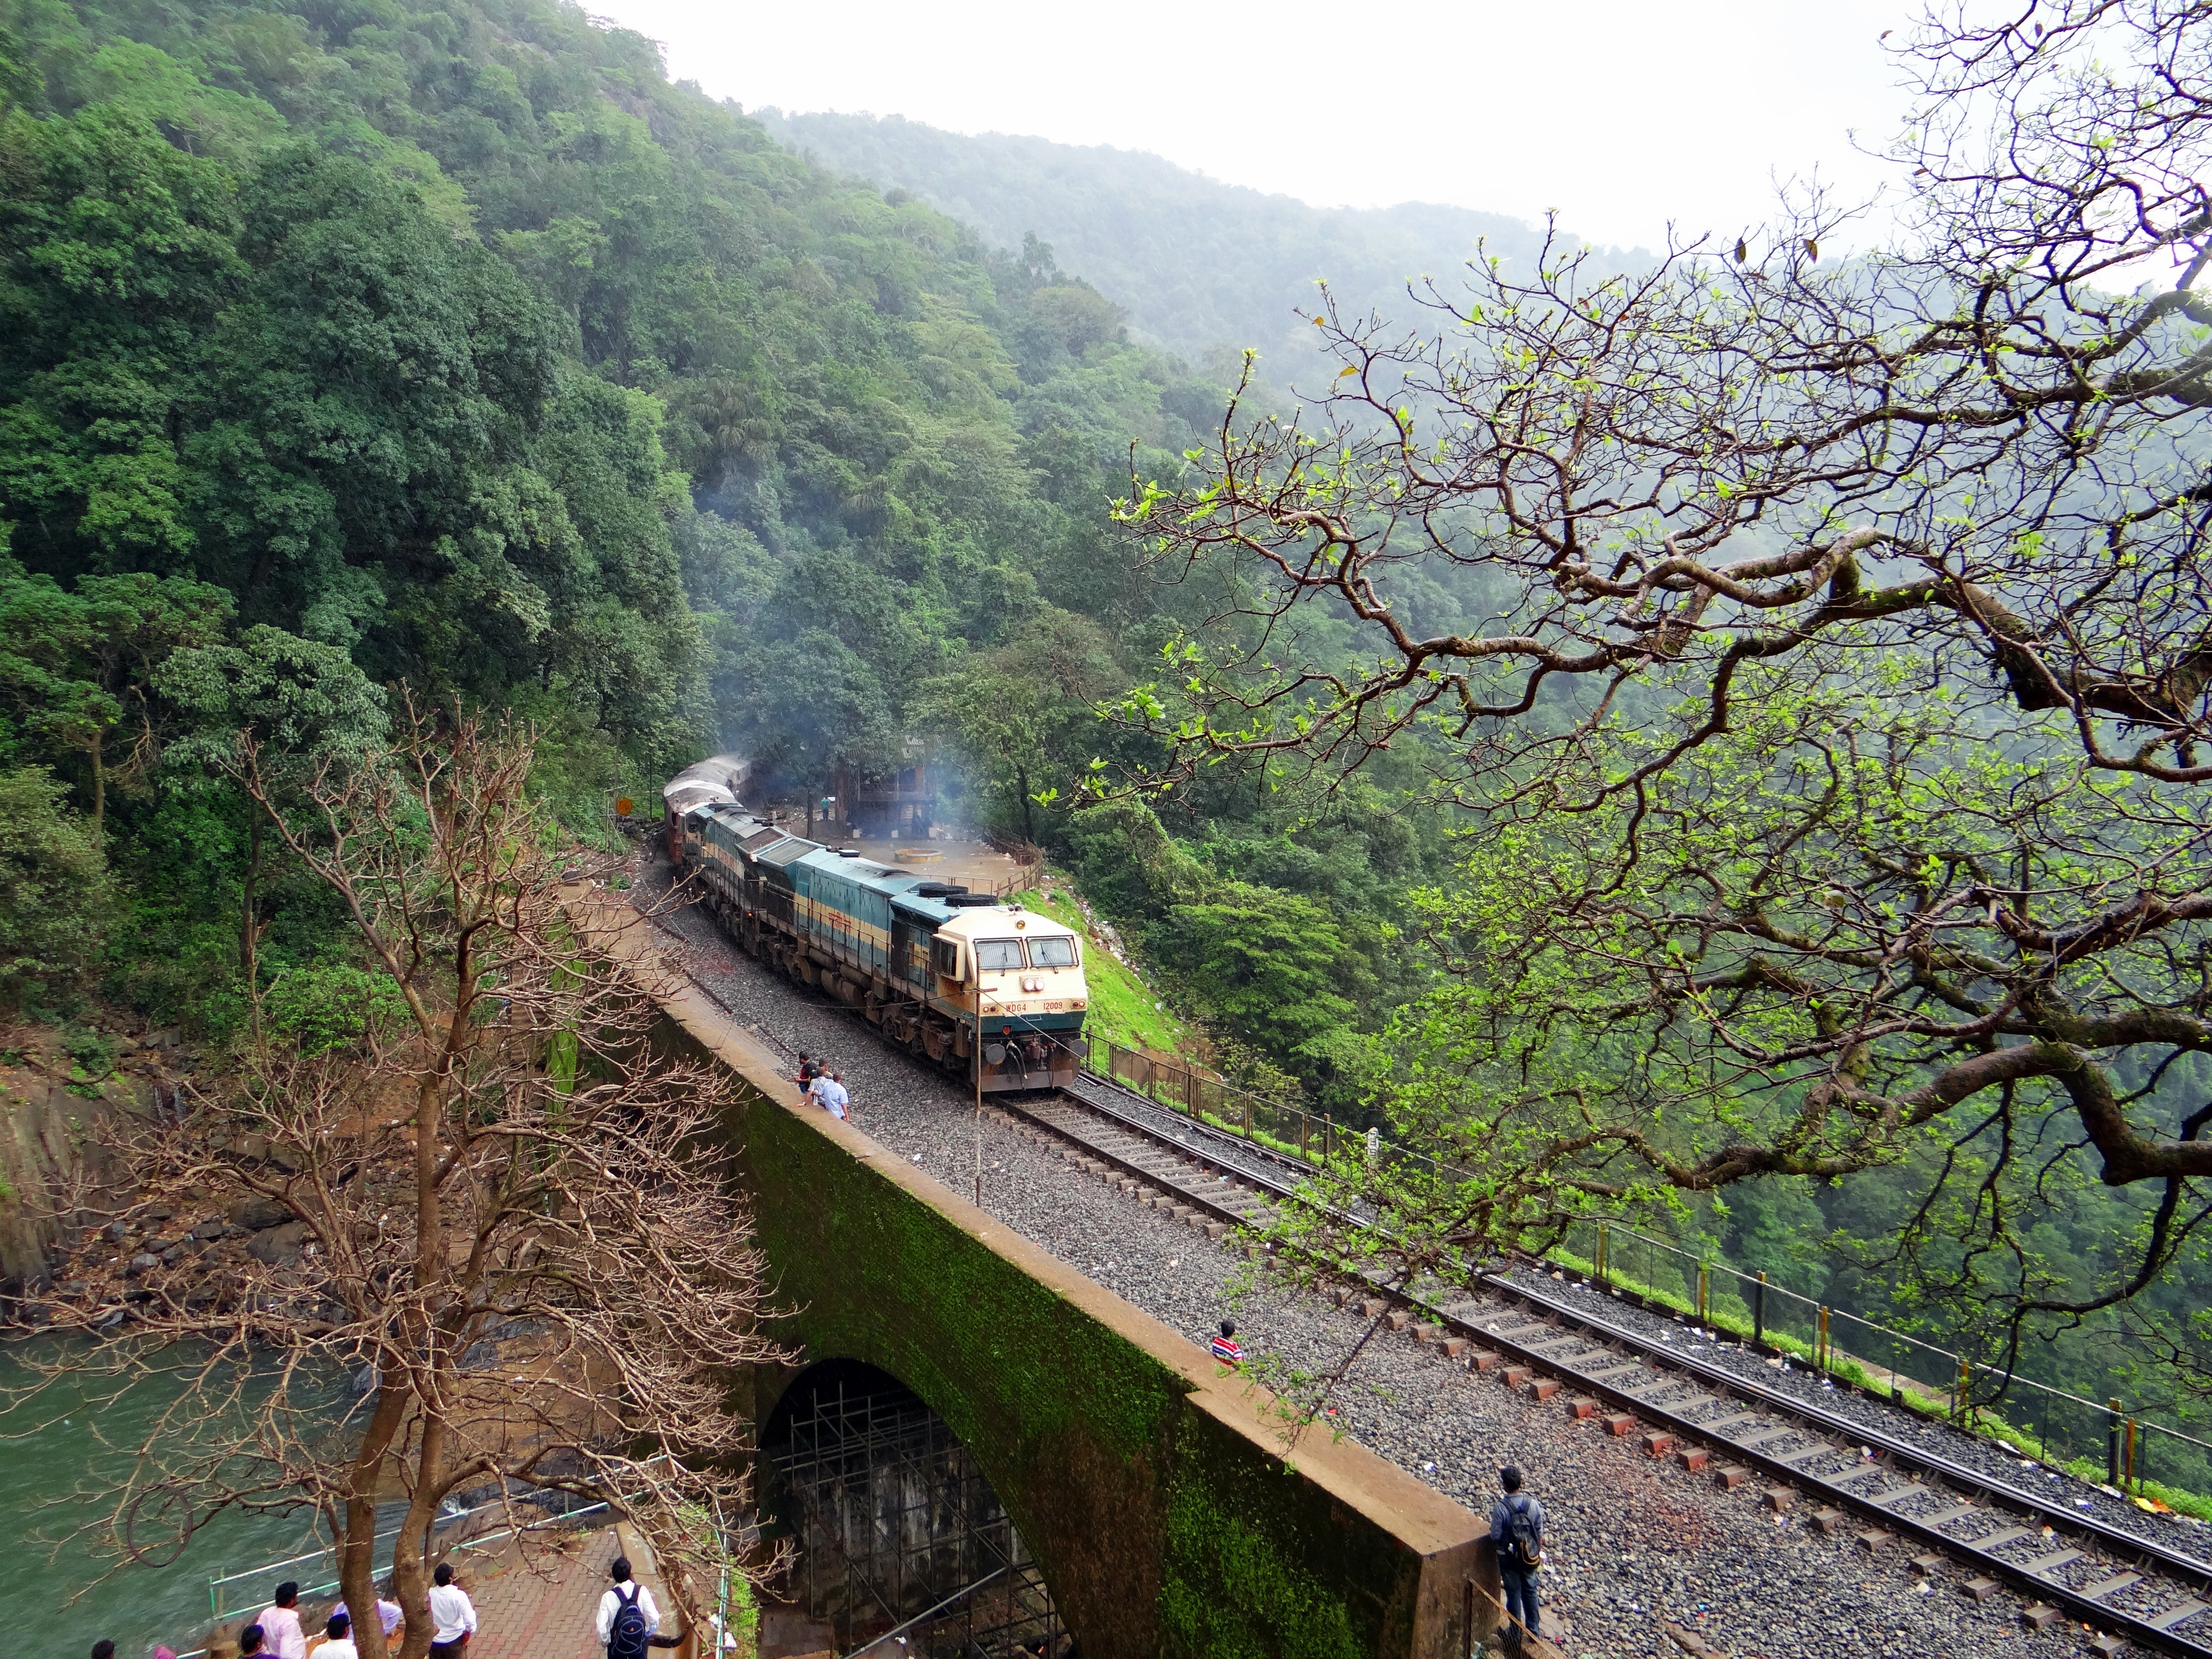
mountain, track, railroad, flower, river, transport, vehicle, waterway, locomotive, forests, india, rail transport, rail track, railway bridge, western ghats, rolling stock, geological phenomenon, sahyadri